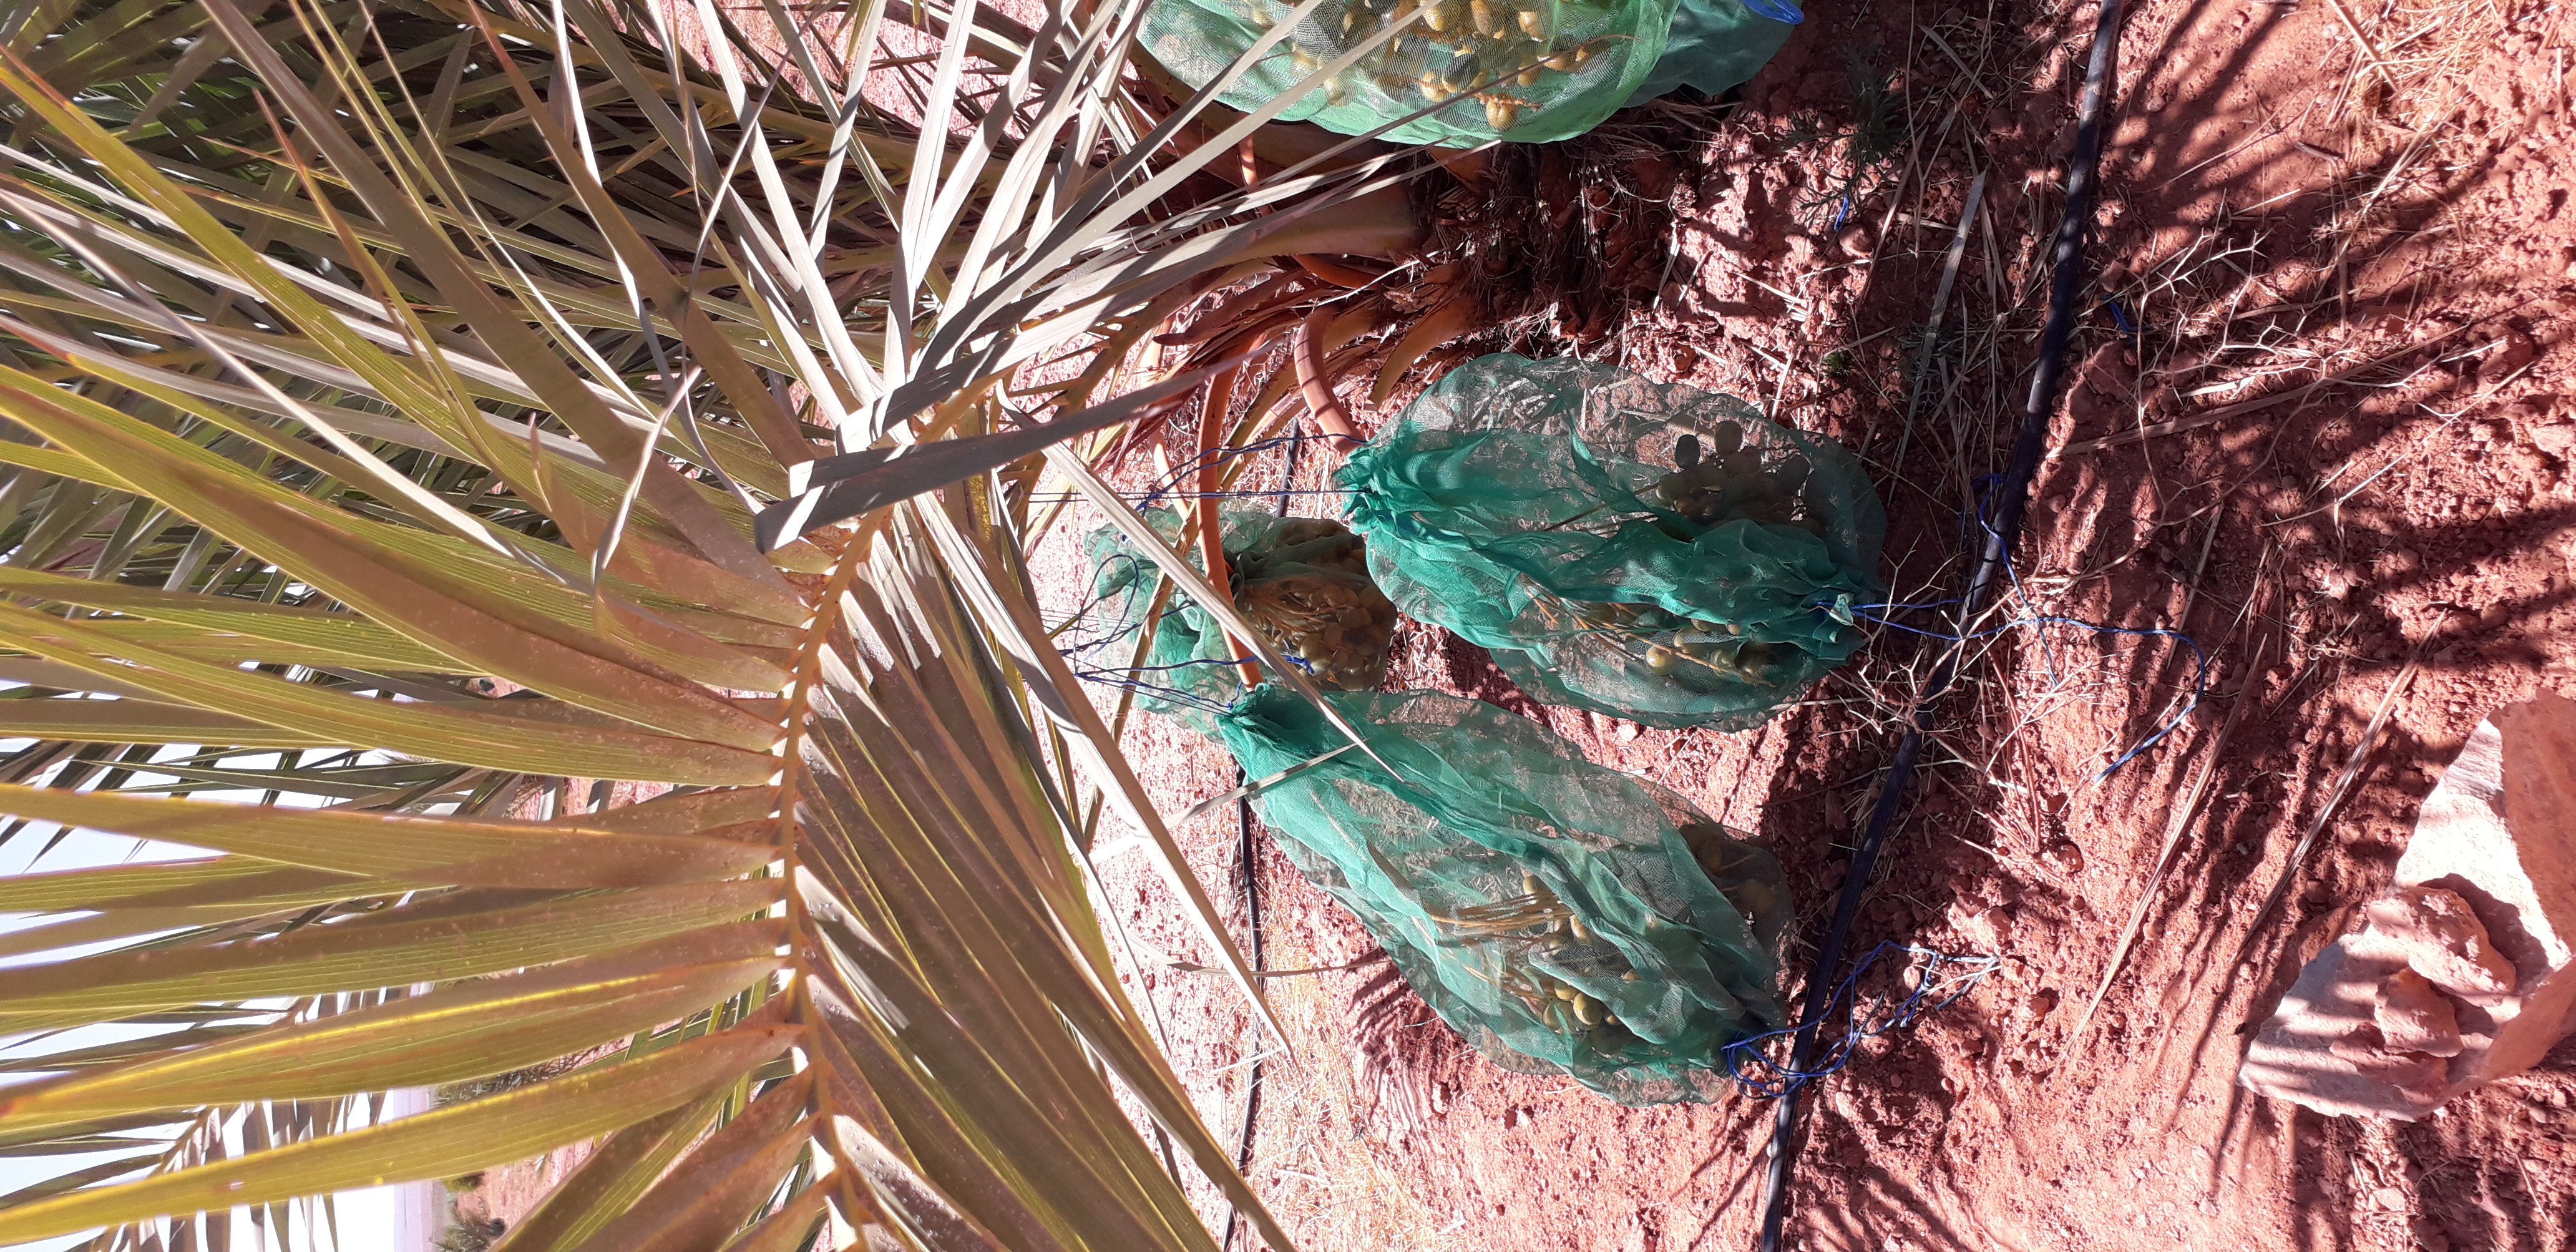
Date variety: Boufagous